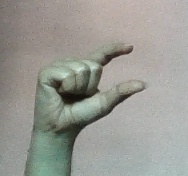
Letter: dal